Hypothyroidism

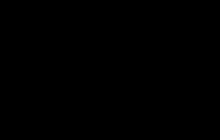
Molecular structure of thyroxine, which is deficient in hypothyroidism

Hypothyroidism is an endocrine disease in which the thyroid gland does not produce enough thyroid hormones. It can cause a number of symptoms, such as poor ability to tolerate cold, extreme fatigue, muscle aches, constipation, slow heart rate, depression, and weight gain. Occasionally there may be swelling of the front part of the neck due to goiter. Untreated cases of hypothyroidism during pregnancy can lead to delays in growth and intellectual development in the baby or congenital iodine deficiency syndrome.